Colt Python

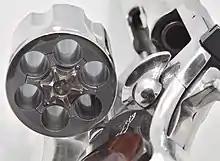
Colt Python with open cylinder

With the re-introduction of the new 2020-era Colt Python, whenever examining issues of a Colt Python it is necessary to first determine whether the inquiry is in regard to the first generation 1955–2005 Python model or the redesigned second generation 2020-era Python with improved internals and upgraded robustness.